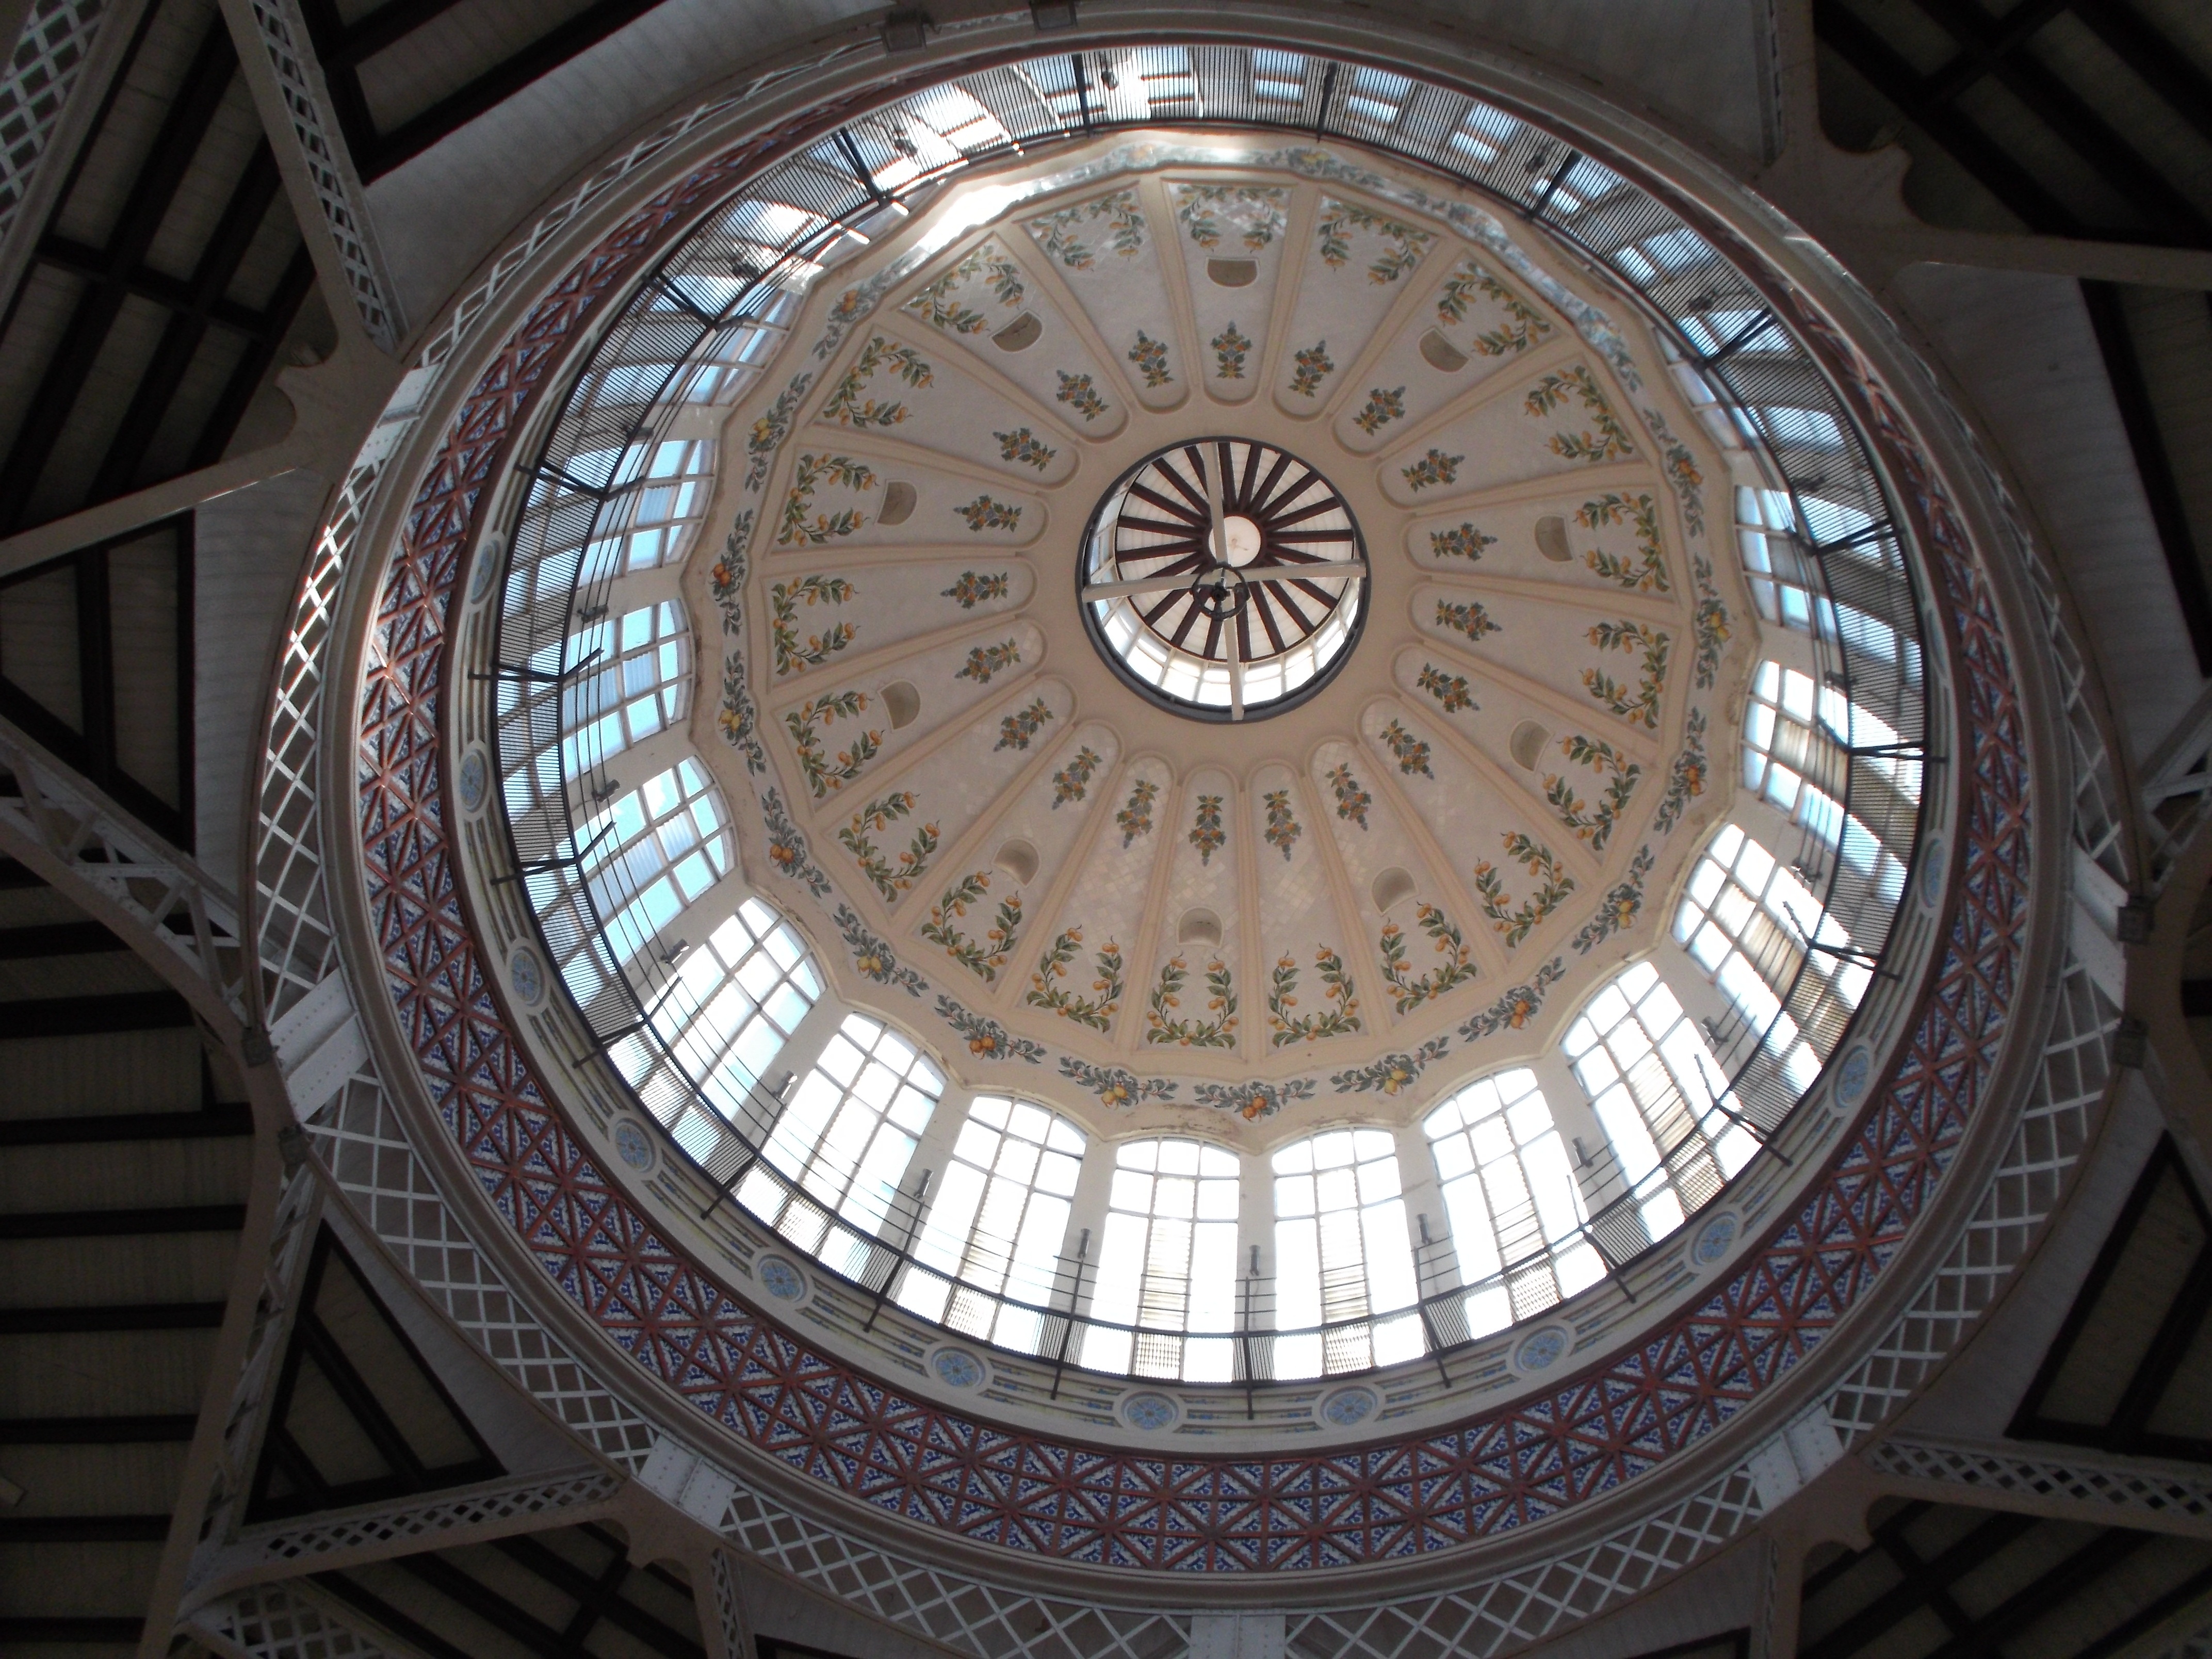
architecture, church, cathedral, circle, symmetry, beauty, parish, dome, daylighting, central market valencia